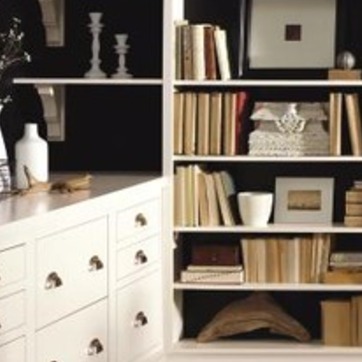
Material: paper